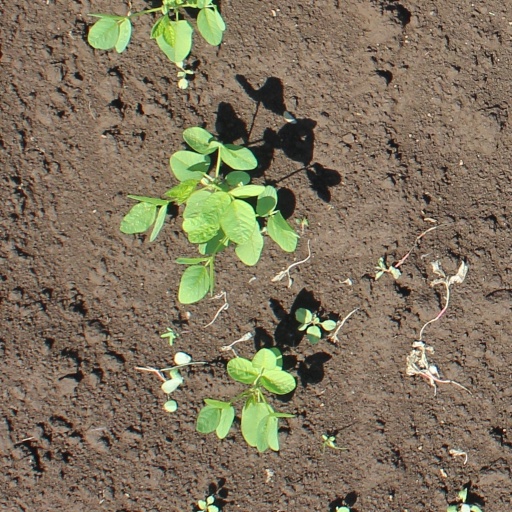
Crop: soybean